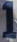
Number: 1